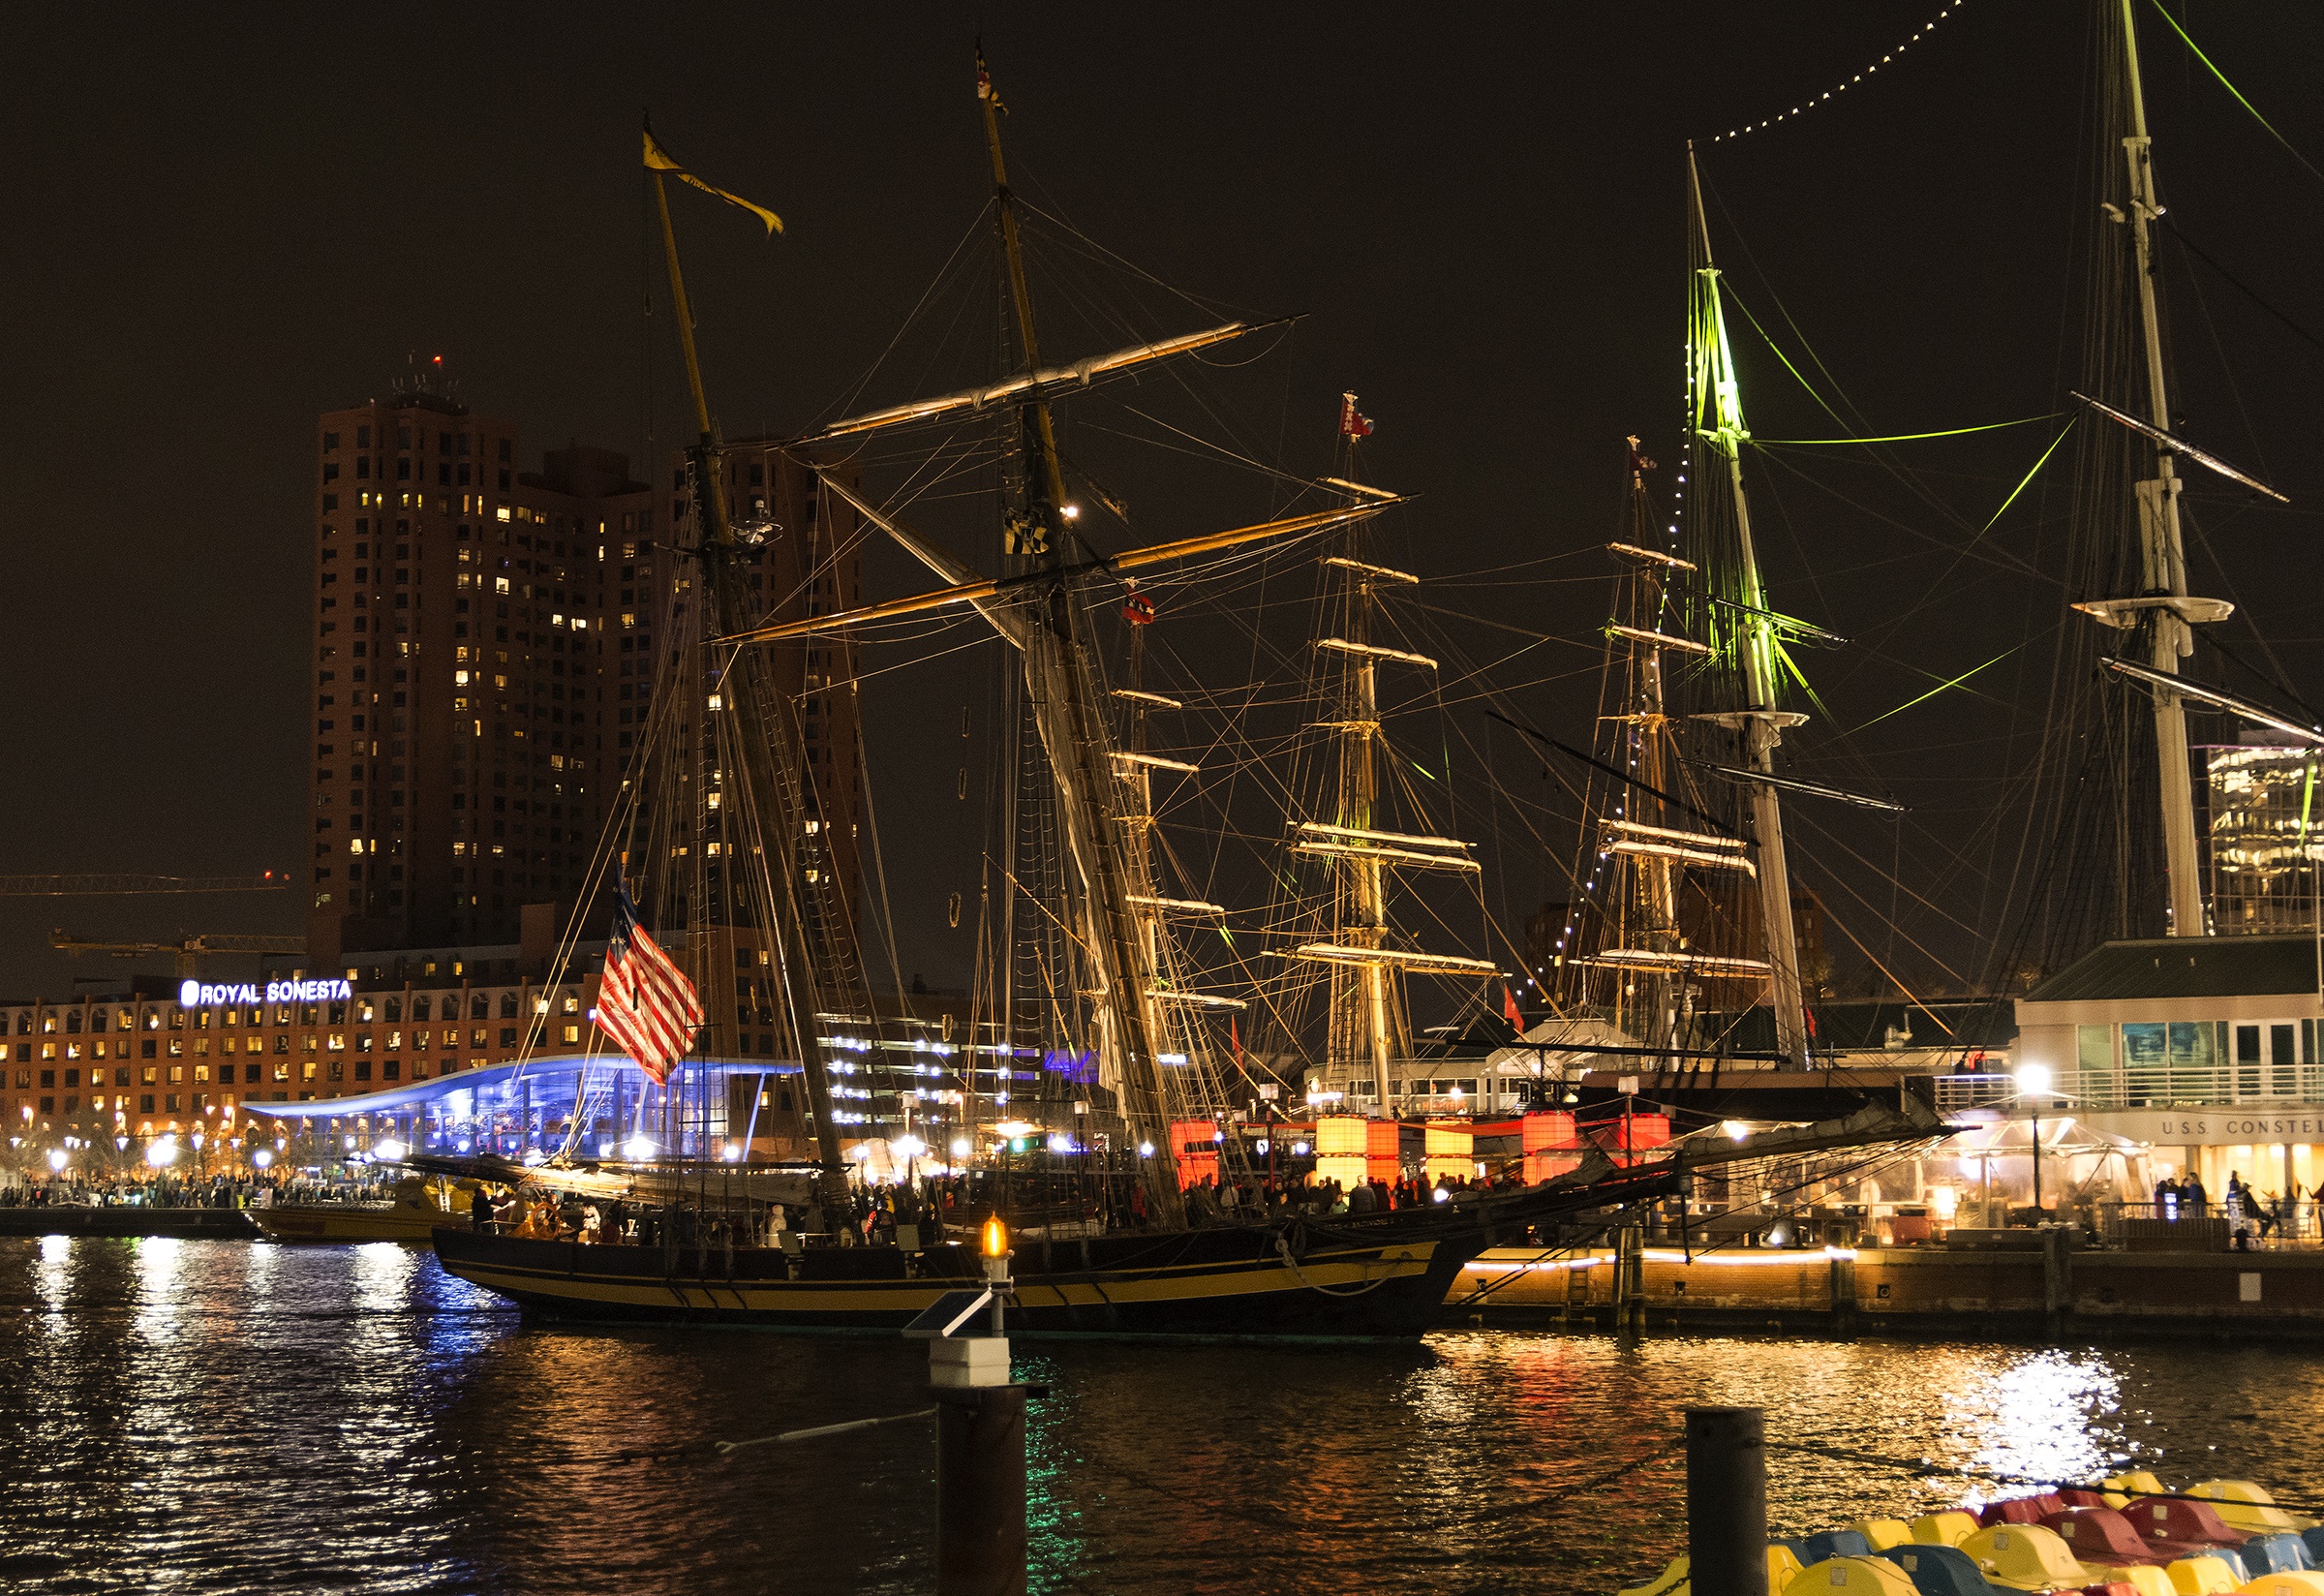
landscape, dock, architecture, boat, night, building, city, urban, ship, cityscape, travel, dusk, evening, reflection, vehicle, mast, scenery, harbor, marina, port, historic, tourism, waterway, lights, sails, watercraft, baltimore, maryland, sailing ship, galleon, inner harbor